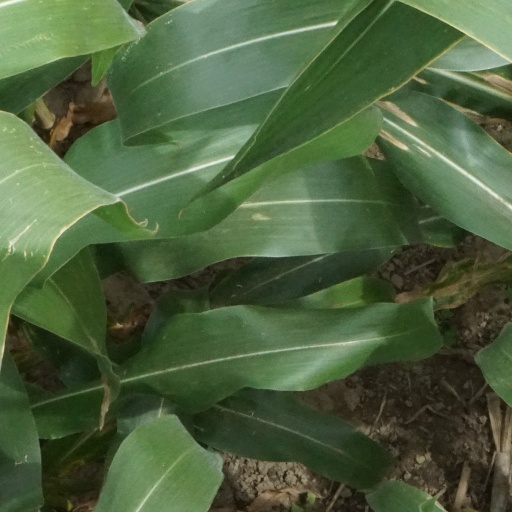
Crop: maize; corn